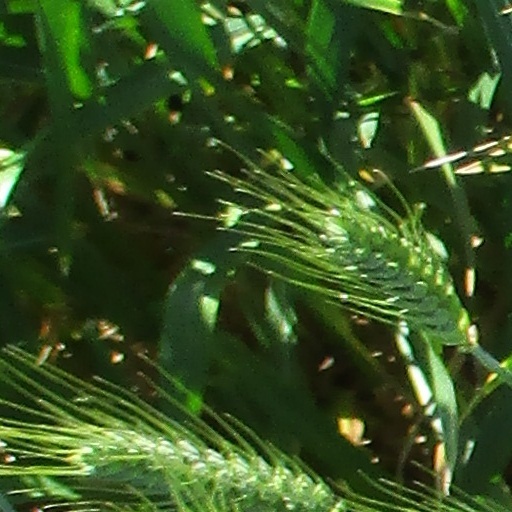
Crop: wheat